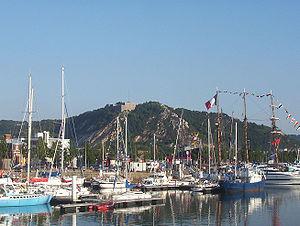
Cherbourg-en-Cotentin est une ville située dans le département de la Manche en région Normandie, au nord de la péninsule du Cotentin. Elle est peuplée de 79 200 habitants. C'est une ville portuaire possédant la plus grande rade artificielle d'Europe et la seconde au monde. C'est également, avec les villes d'Avranches et de Coutances, une des trois sous-préfectures du département de la Manche et également la préfecture maritime de la Manche et de la mer du Nord. La commune est généralement appelée Cherbourg, du nom de son principal et plus ancien pôle urbain.
La montagne du Roule est un sommet du Massif armoricain. Elle est située dans le département de la Manche, dans la commune de Cherbourg-en-Cotentin. Elle culmine à 112 m d'altitude.
Cherbourg-Octeville est une ancienne commune française du département de la Manche. Résultant de la fusion des communes de Cherbourg et d'Octeville le 1ᵉʳ mars 2000, elle devient commune déléguée de Cherbourg-en-Cotentin, commune nouvelle créée le 1ᵉʳ janvier 2016 et issue de la fusion de Cherbourg-Octeville, Équeurdreville-Hainneville, La Glacerie, Querqueville et Tourlaville.